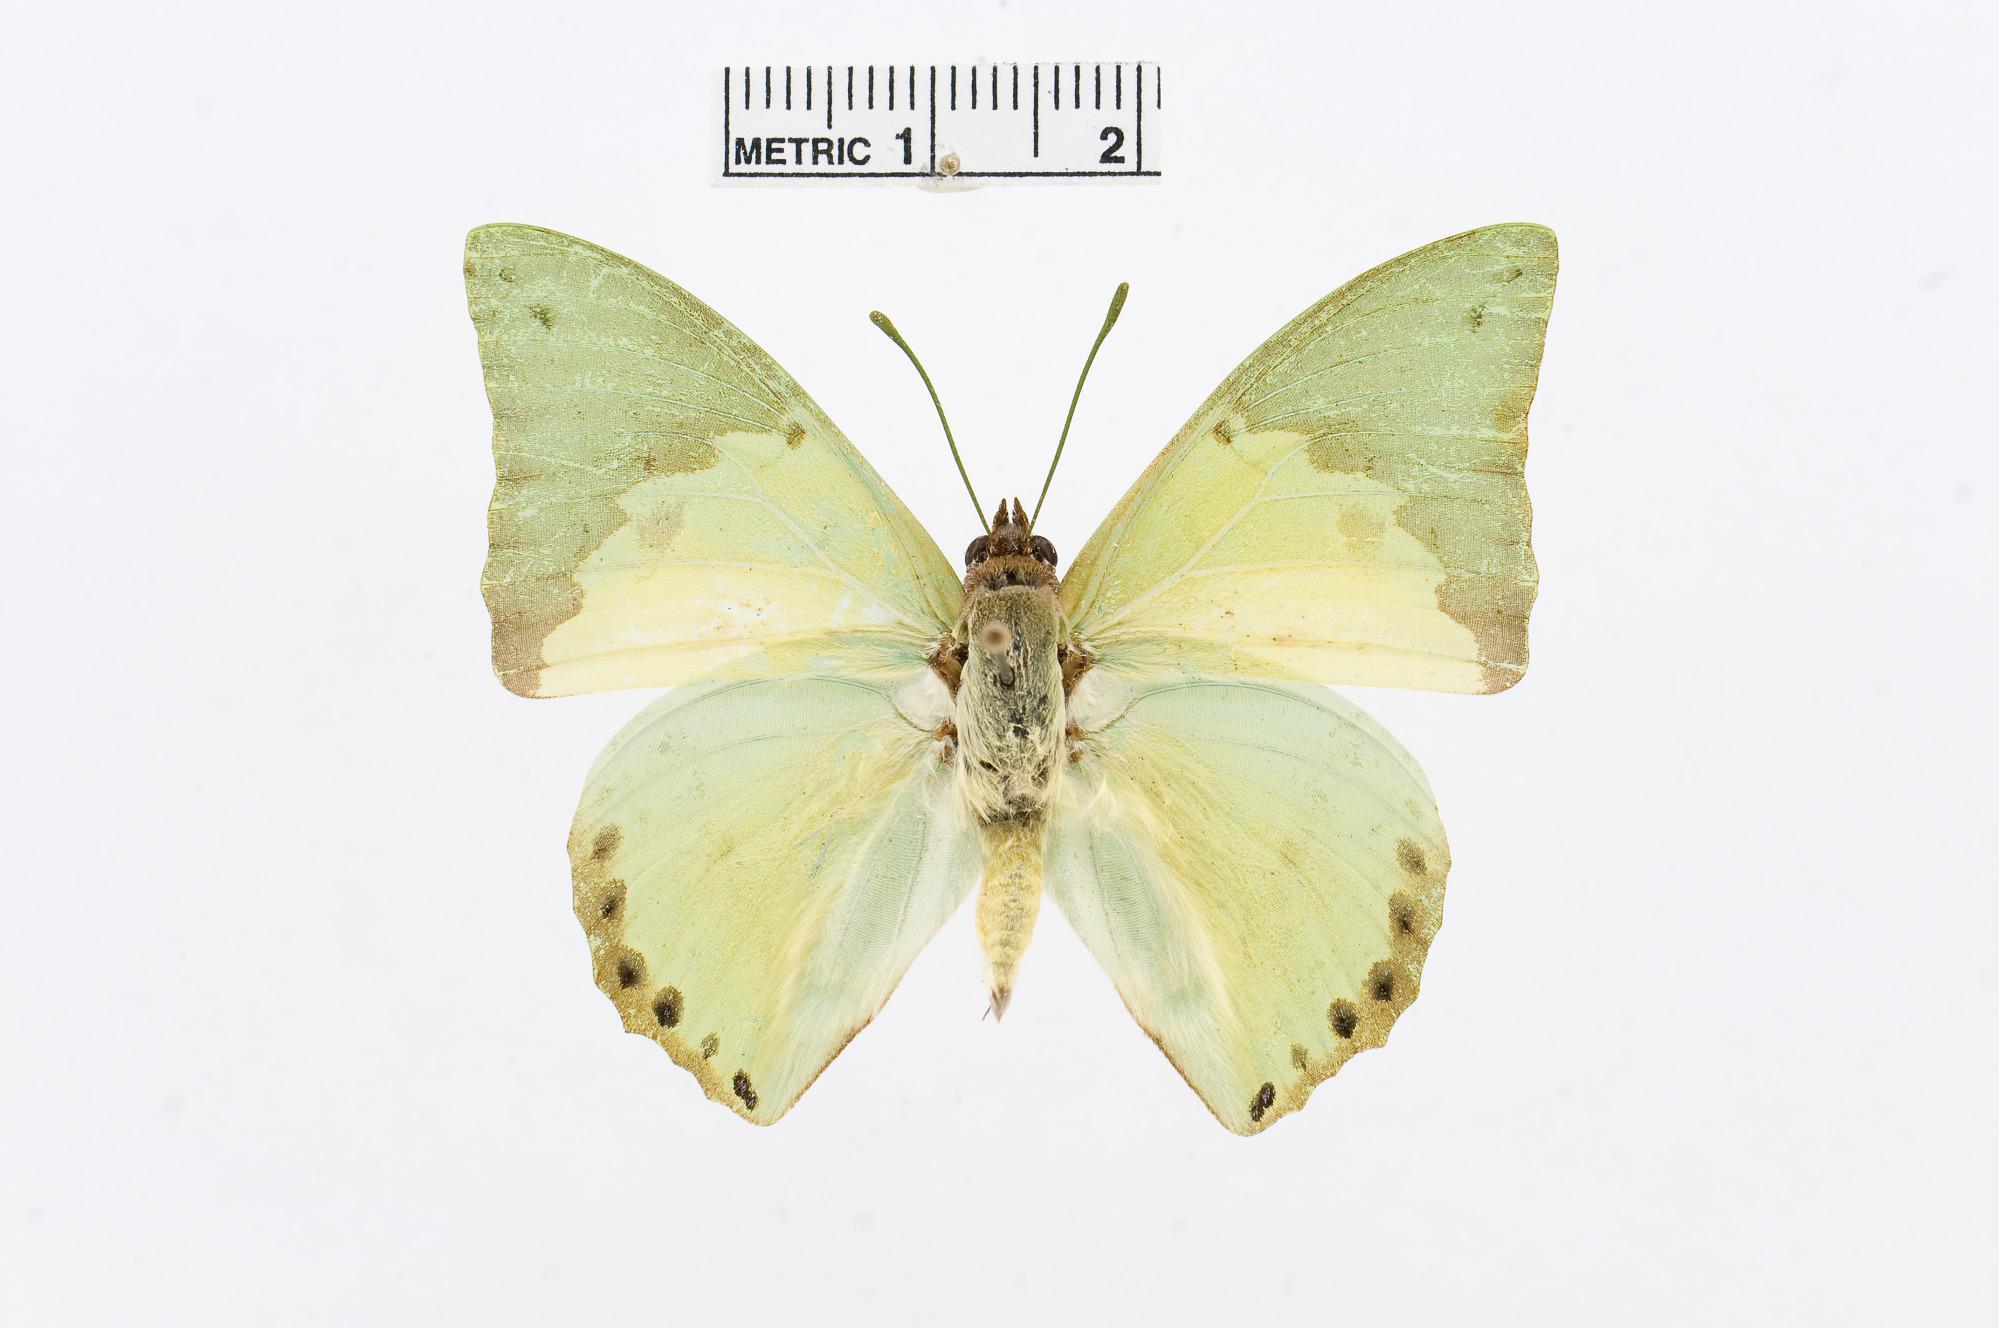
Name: Charaxes eupale
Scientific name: Charaxes eupale (Drury, 1782)
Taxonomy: Animalia, Arthropoda, Insecta, Lepidoptera, Nymphalidae, Charaxinae